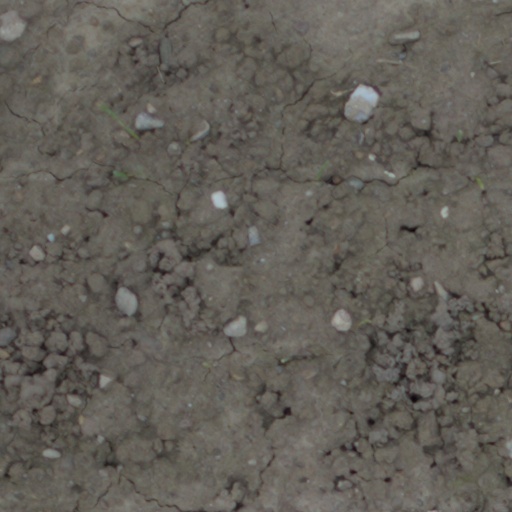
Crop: wheat